Mongolian nobility

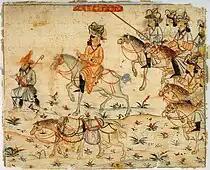
A Mongol ruler on his way through the empire. Illustration of Rashid al-Din's Jami' al-tawarikh.

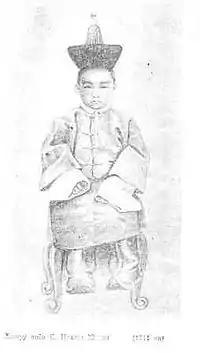
A Mongolian noble child in 1914

The following six titles were the same as those used by members of the Manchu nobility. (See here for details.) These titles were usually hereditary, and were decorated with styles to form a longer title (e.g. "Khorchin Jasagh Darhan Chin-Wang" 科爾沁扎薩克達爾罕親王) to indicate which "hoshun" the noble was from.